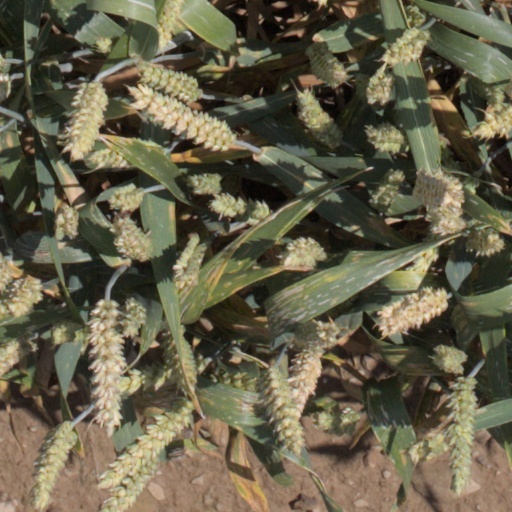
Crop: wheat